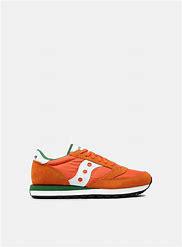
Brand: Saucony
Model: Jazz Original